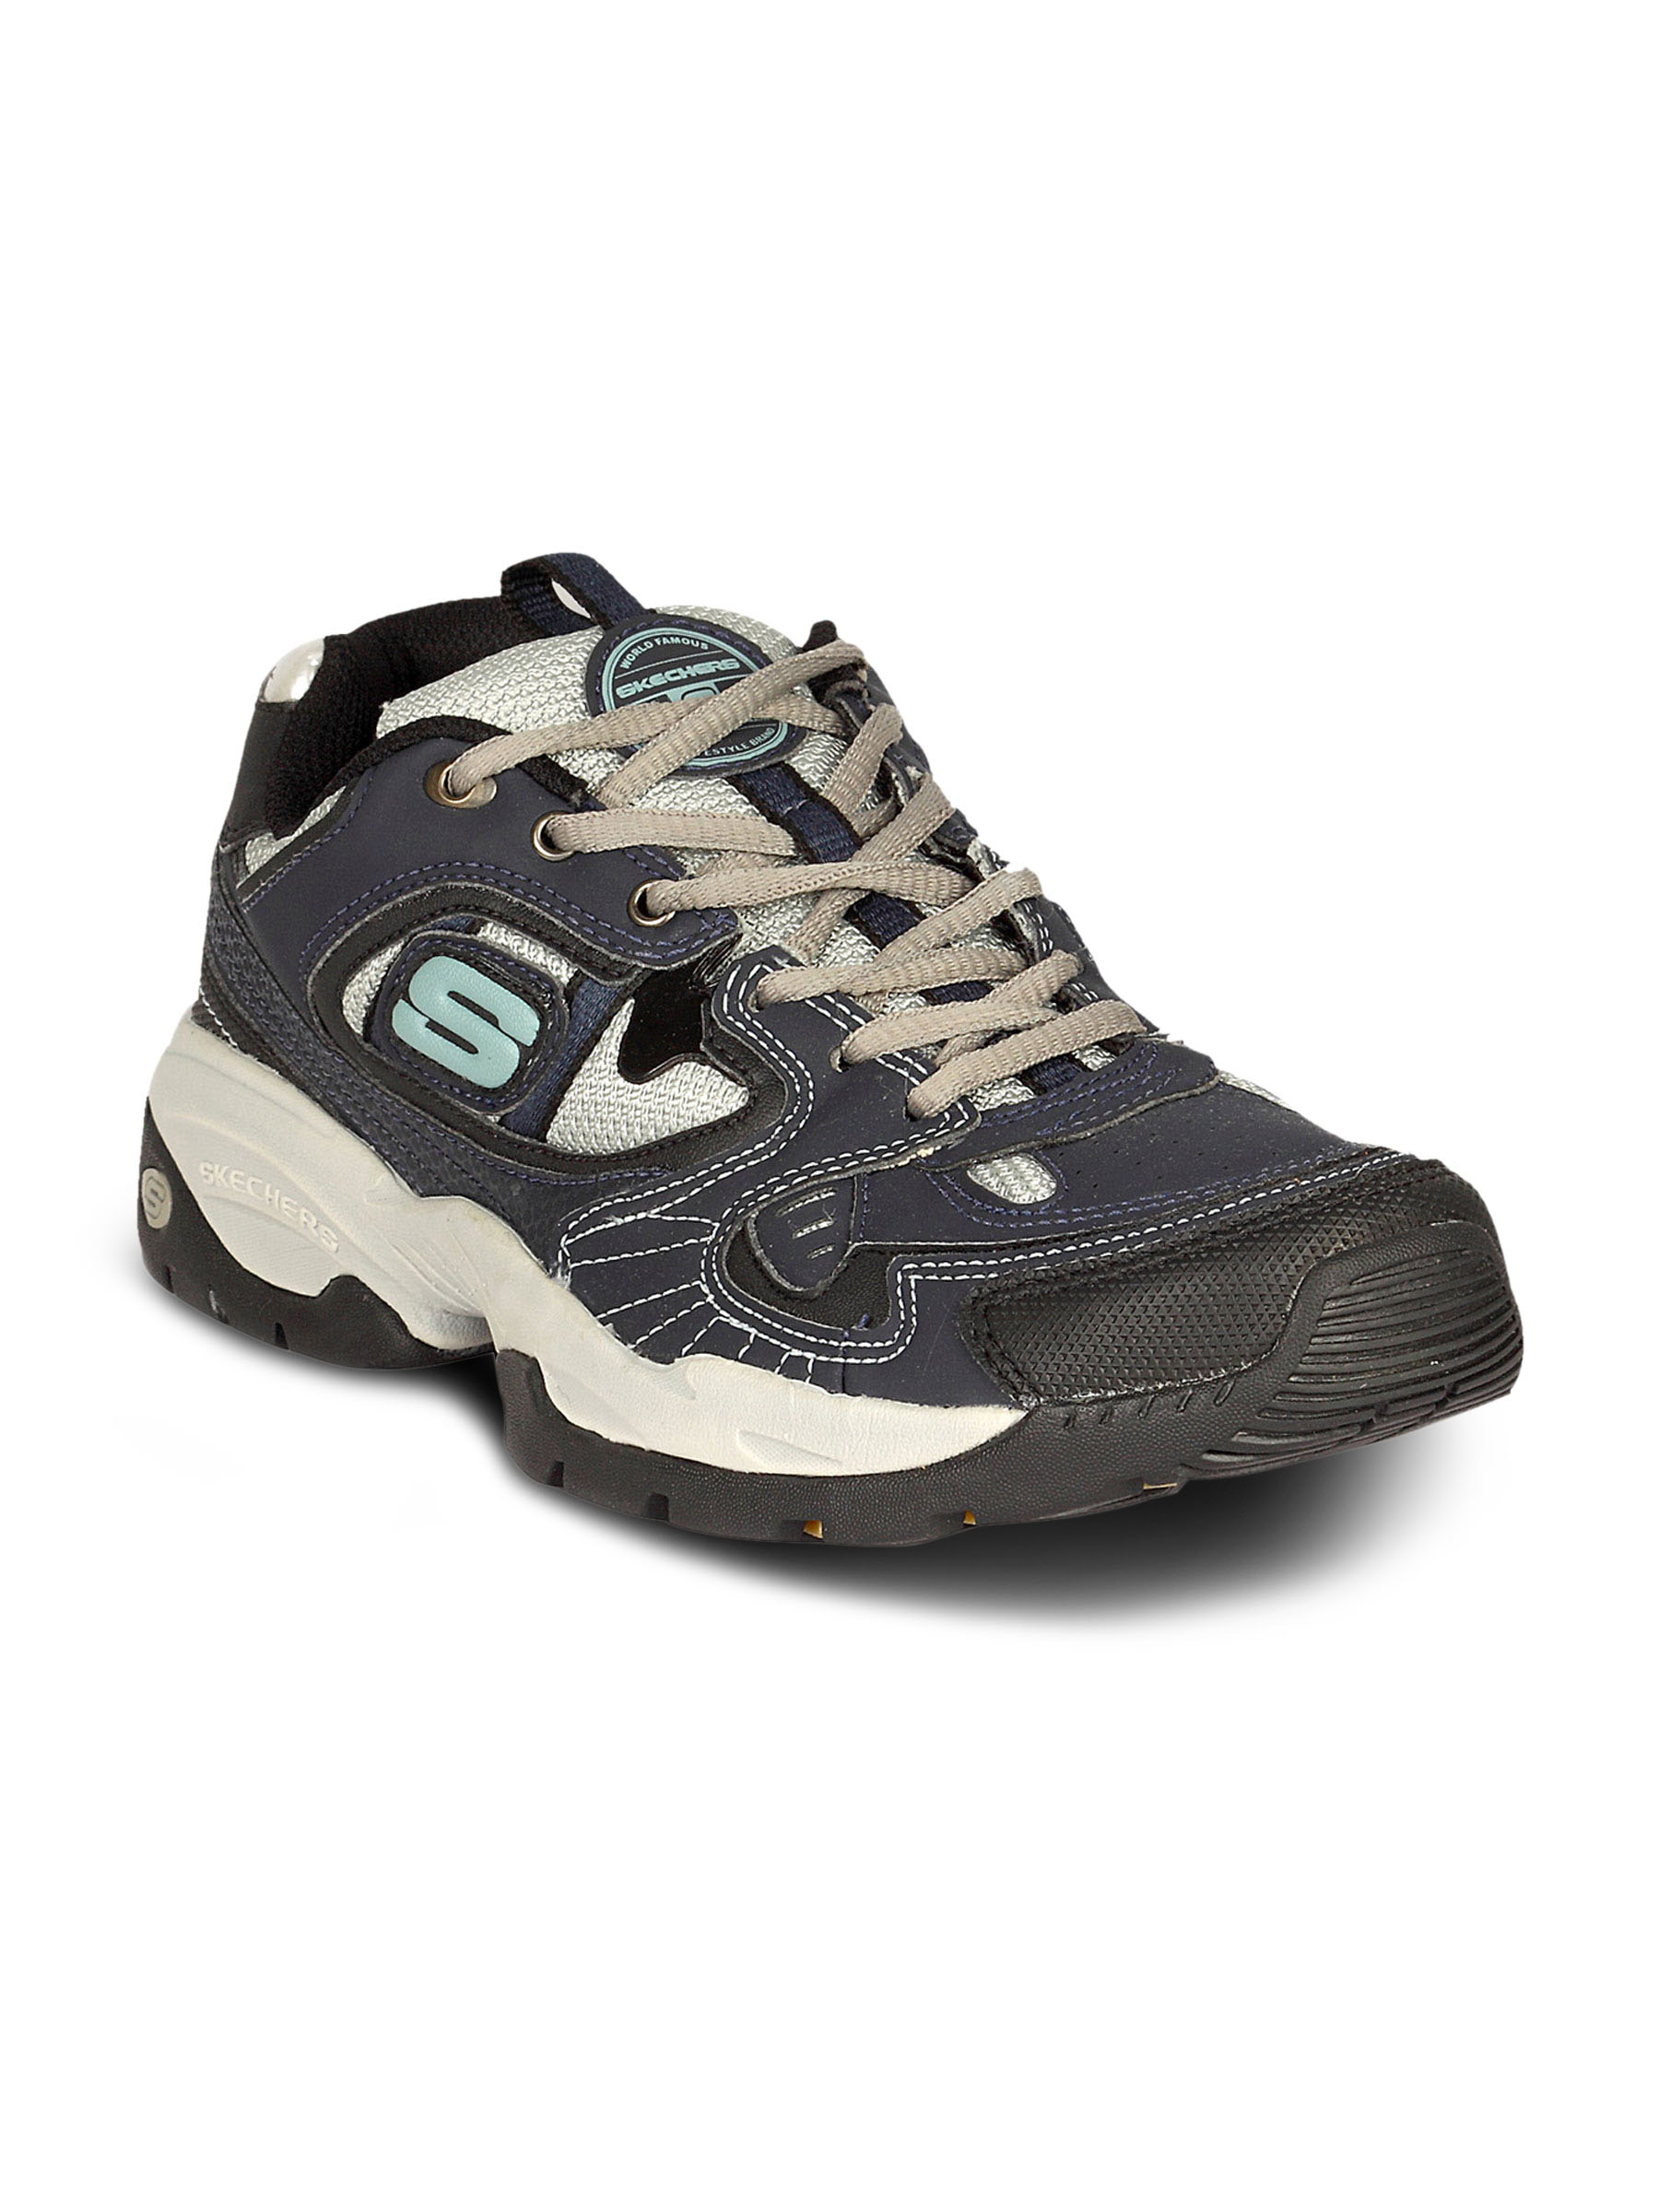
Skechers Men's Sparta Navy Black Shoe
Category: Footwear / Shoes / Casual Shoes
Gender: Men
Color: Navy Blue
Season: Winter 2015
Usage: Casual